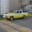
Label: automobile